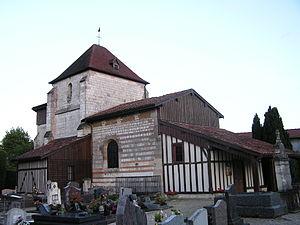
Église Saint-Martin de Norrois (Inscrit) This building is indexed in the Base Mérimée, a database of architectural heritage maintained by the French Ministry of Culture,
Cet article recense les monuments historiques français classés en 1939.
Norrois est une commune française, située dans le département de la Marne en région Grand Est.
Cet article recense les monuments historiques de la Marne, en France.